William Clifford (actor)

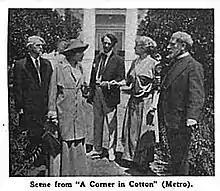
Still showing Clifford (right) in "A Corner in Cotton" (1916)

William Clifford (1878 – December 23, 1941) was an American actor and screenwriter of the silent era. He appeared in 170 films between 1910 and 1929. He also wrote for 30 films between 1913 and 1919.